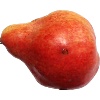
Label: red_pear